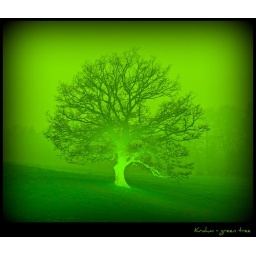
Krahm - green tree in a green universe